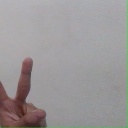
अक्षर: क